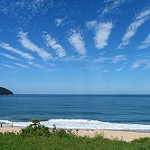
Label: sea